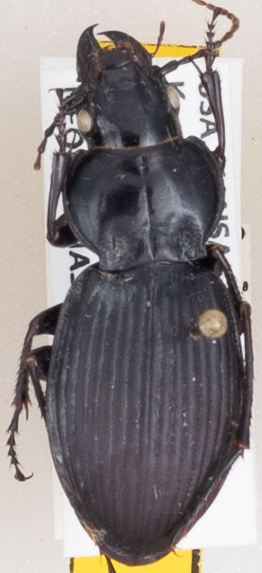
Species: Cyclotrachelus sodalis colossus
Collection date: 2020-07-01
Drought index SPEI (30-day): -0.674
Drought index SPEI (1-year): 0.786
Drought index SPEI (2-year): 1.85